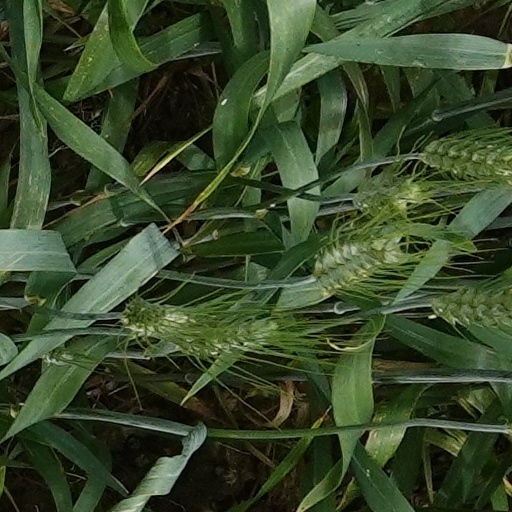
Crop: wheat